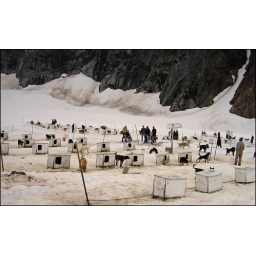
The dogs that pull the sleds live in these little dog houses on the glacier all summer.